Question: What is the dirt?
Tambaya: Menene mai datti ?
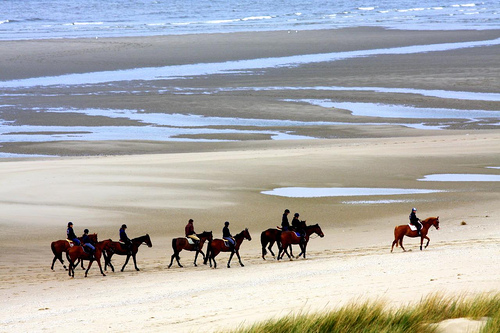
Answer: Sand.
Amsa: Ƙasa.